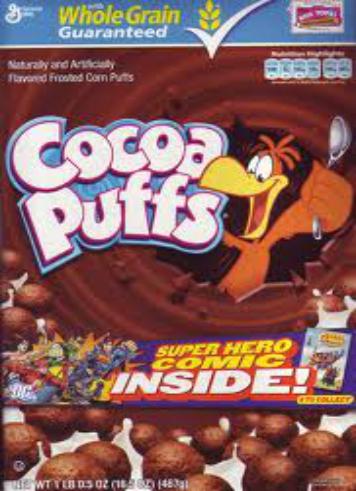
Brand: Cocoa Puffs
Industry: Food